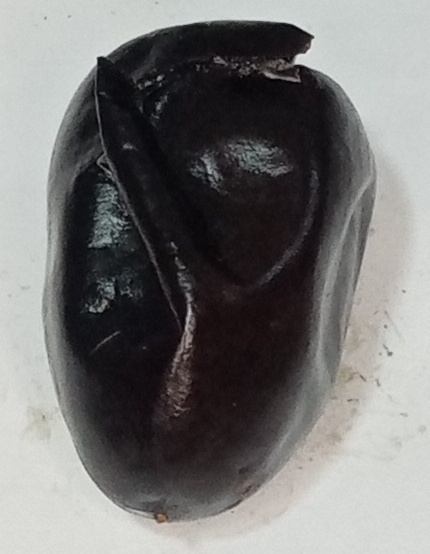
Variety: kupro
Size: large
Grade: grade-1